Morocco

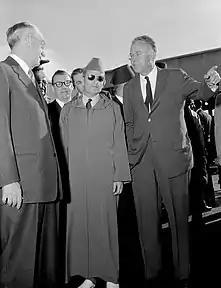
King Mohammed V during a visit to the United States in 1957

In 1943, the Istiqlal Party (Independence Party) was founded to press for independence, with discreet US support. Moroccan nationalists drew heavily on transnational activist networks for lobbying to end colonial rule, primarily at the United Nations. The Istiqlal Party subsequently provided most of the leadership for the nationalist movement.